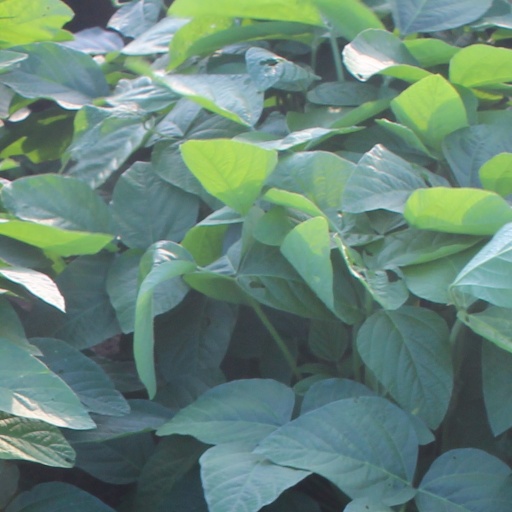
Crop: soybean